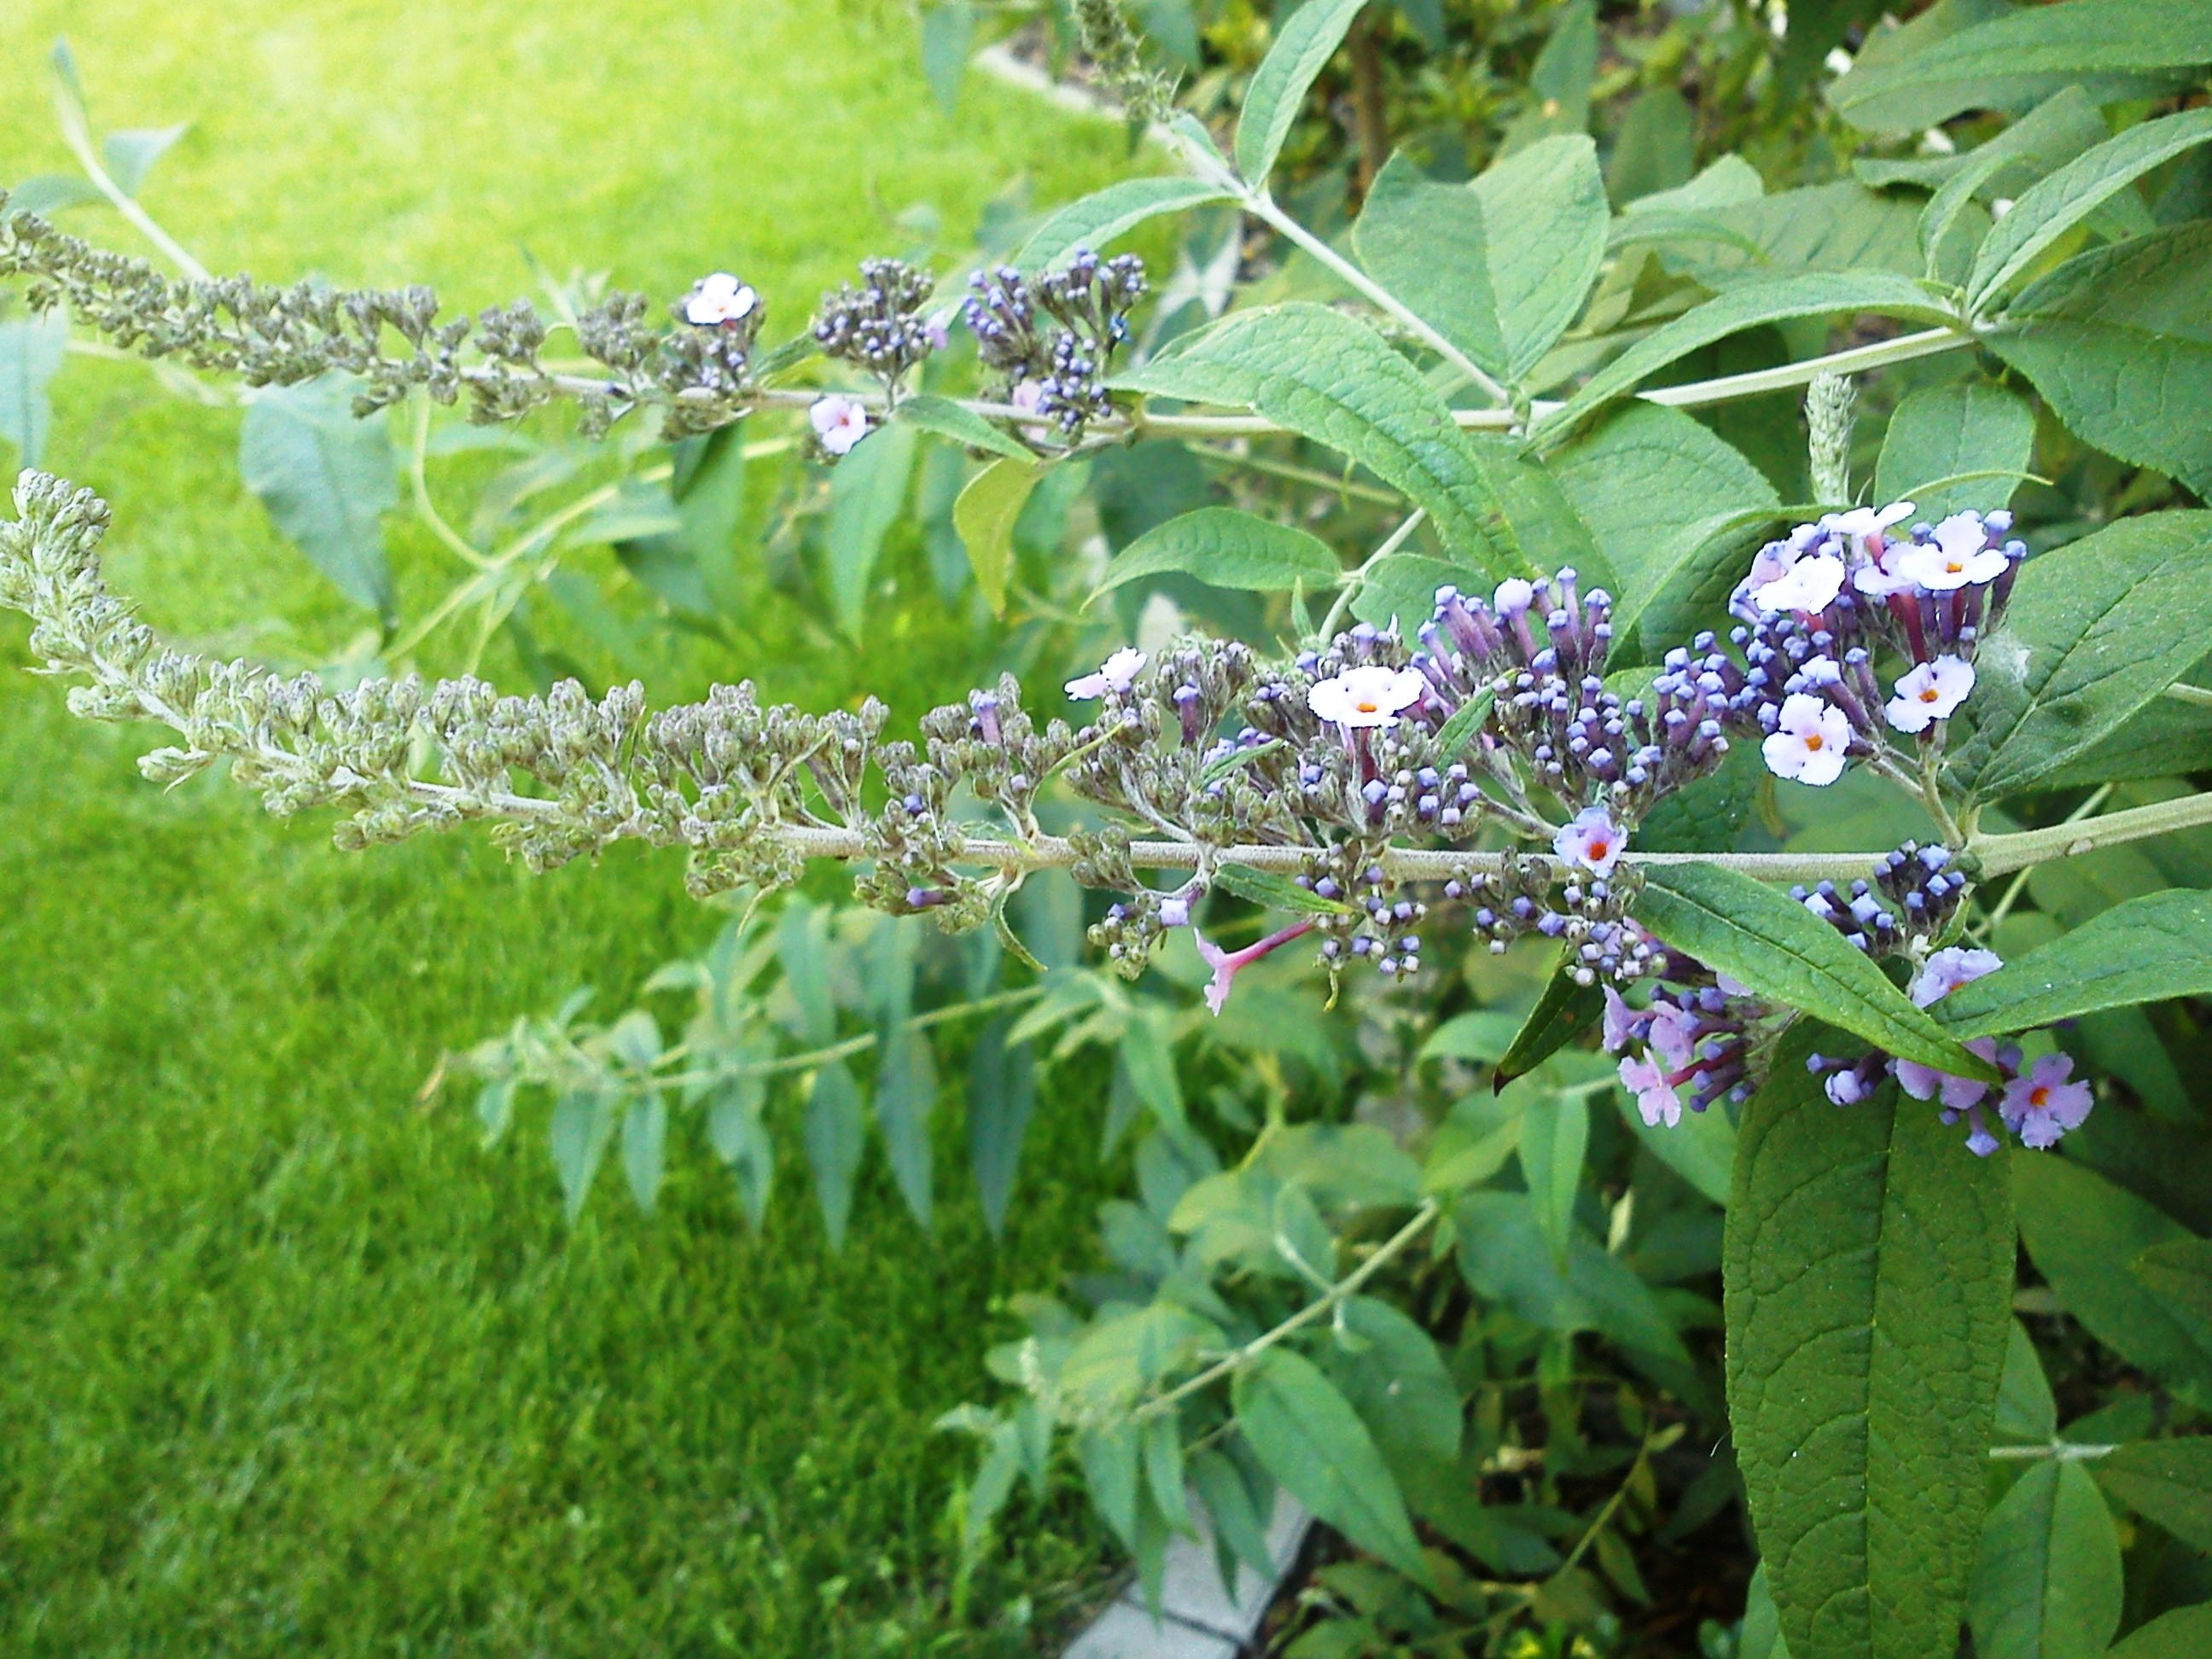
blossom, plant, leaf, flower, food, spring, herb, produce, botany, garden, flora, wildflower, shrub, flowering plant, buddleja davidii, flower buds, land plant